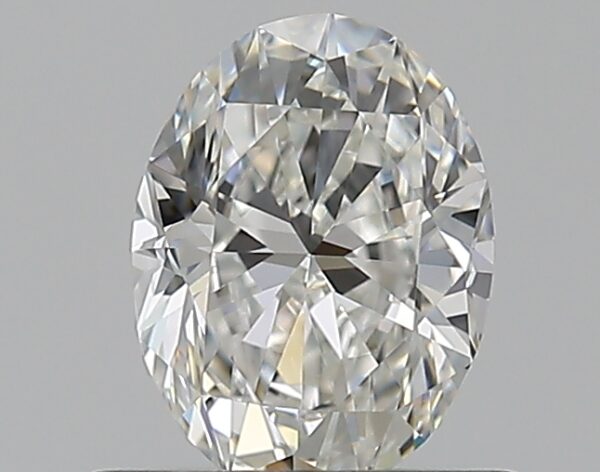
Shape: oval
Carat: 0.56
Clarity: IF
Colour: F
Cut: EX
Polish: EX
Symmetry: VG
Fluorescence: N
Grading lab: GIA
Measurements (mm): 6.17 x 4.6 x 2.91